Connecticut Military Department

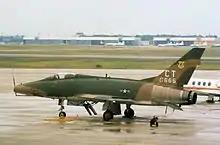
An F-100 of the Connecticut Air National Guard, 1976

Known as the "Flying Yankees", the 103rd Airlift Wing is the third-oldest Air National Guard unit in the United States with a history dating back to World War I. Until 2008, the organization was known as the 103rd Fighter Wing (103 FW), operationally gained by the Air Combat Command (ACC) and equipped with A-10 Thunderbolt aircraft. As a result of Base Realignment and Closure (BRAC) actions, the wing's A-10 fighter aircraft were reassigned to other units and the 103rd reequipped with C-21 Learjet aircraft as a "placeholder" flying mission under the Air National Guard's VANGUARD program until the 103rd's next flying mission could be determined. Following this change in mission, the unit was redesignated the 103rd Airlift Wing and placed under the operational claimancy of Air Mobility Command (AMC).